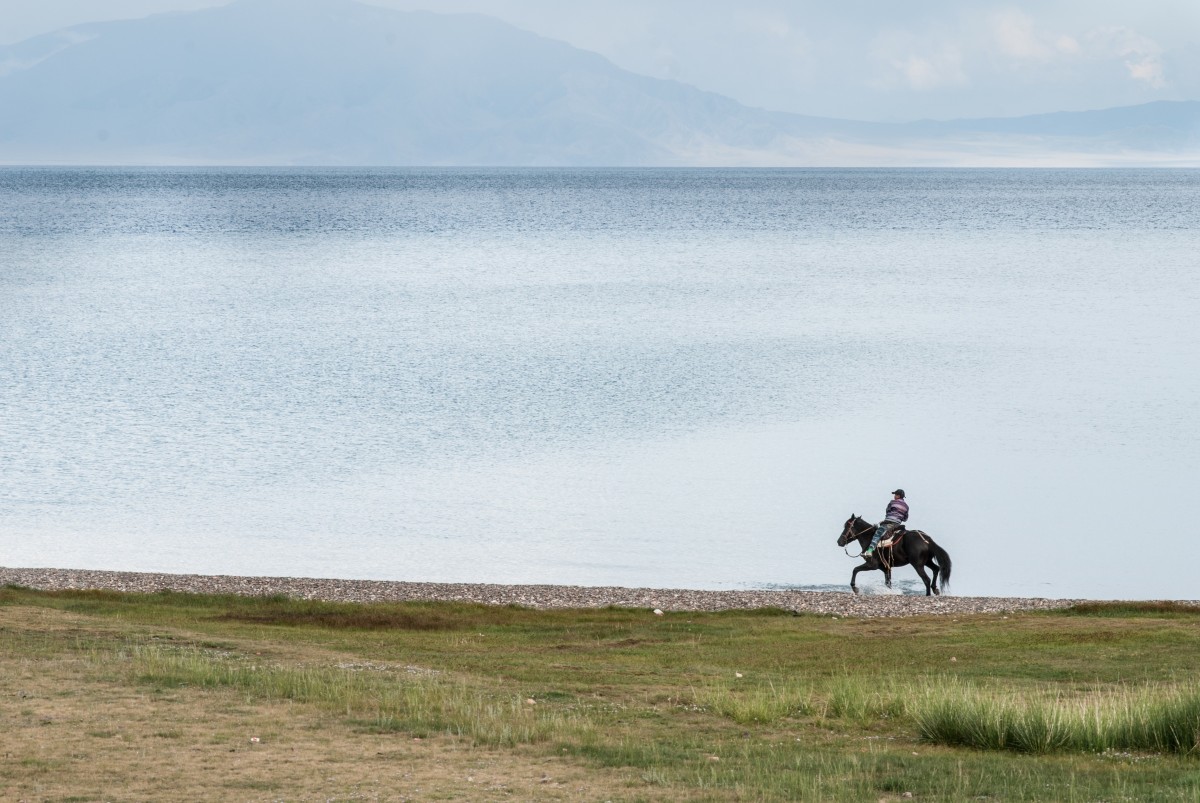
Tags: sea, coast, grass, sand, ocean, horizon, mountain, hill, shore, lake, cliff, rider, horseback, horse, bay, terrain, body of water, habitat, steppe, natural environment